Marquess of Anglesey

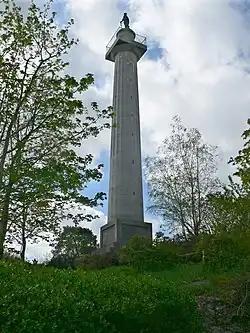
Marquess of Anglesey's column, Llanfairpwllgwyngyll, Anglesey in honour of Henry William Paget, 1st Marquess of Anglesey

Charles Alexander Vaughan Paget, 8th Marquess of Anglesey (born 13 November 1950), an author and artist known as Alex Anglesey and Alex Uxbridge, is the son of the 7th Marquess and his wife, Elizabeth Shirley Vaughan Morgan. Formally styled as Earl of Uxbridge from birth, he was educated at Eton College and Exeter College, Oxford, where he graduated MA, and Sussex University, where he was awarded a D.Phil.